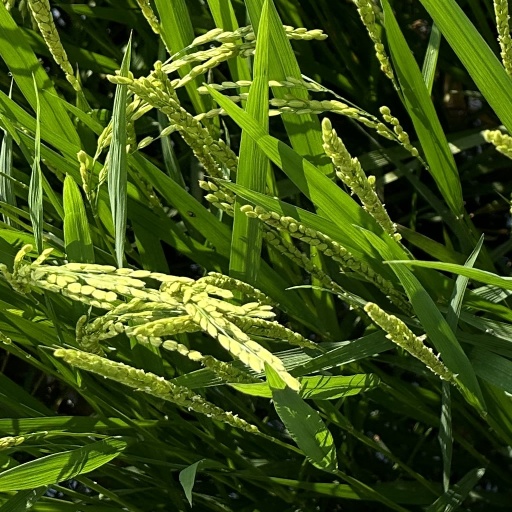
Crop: rice